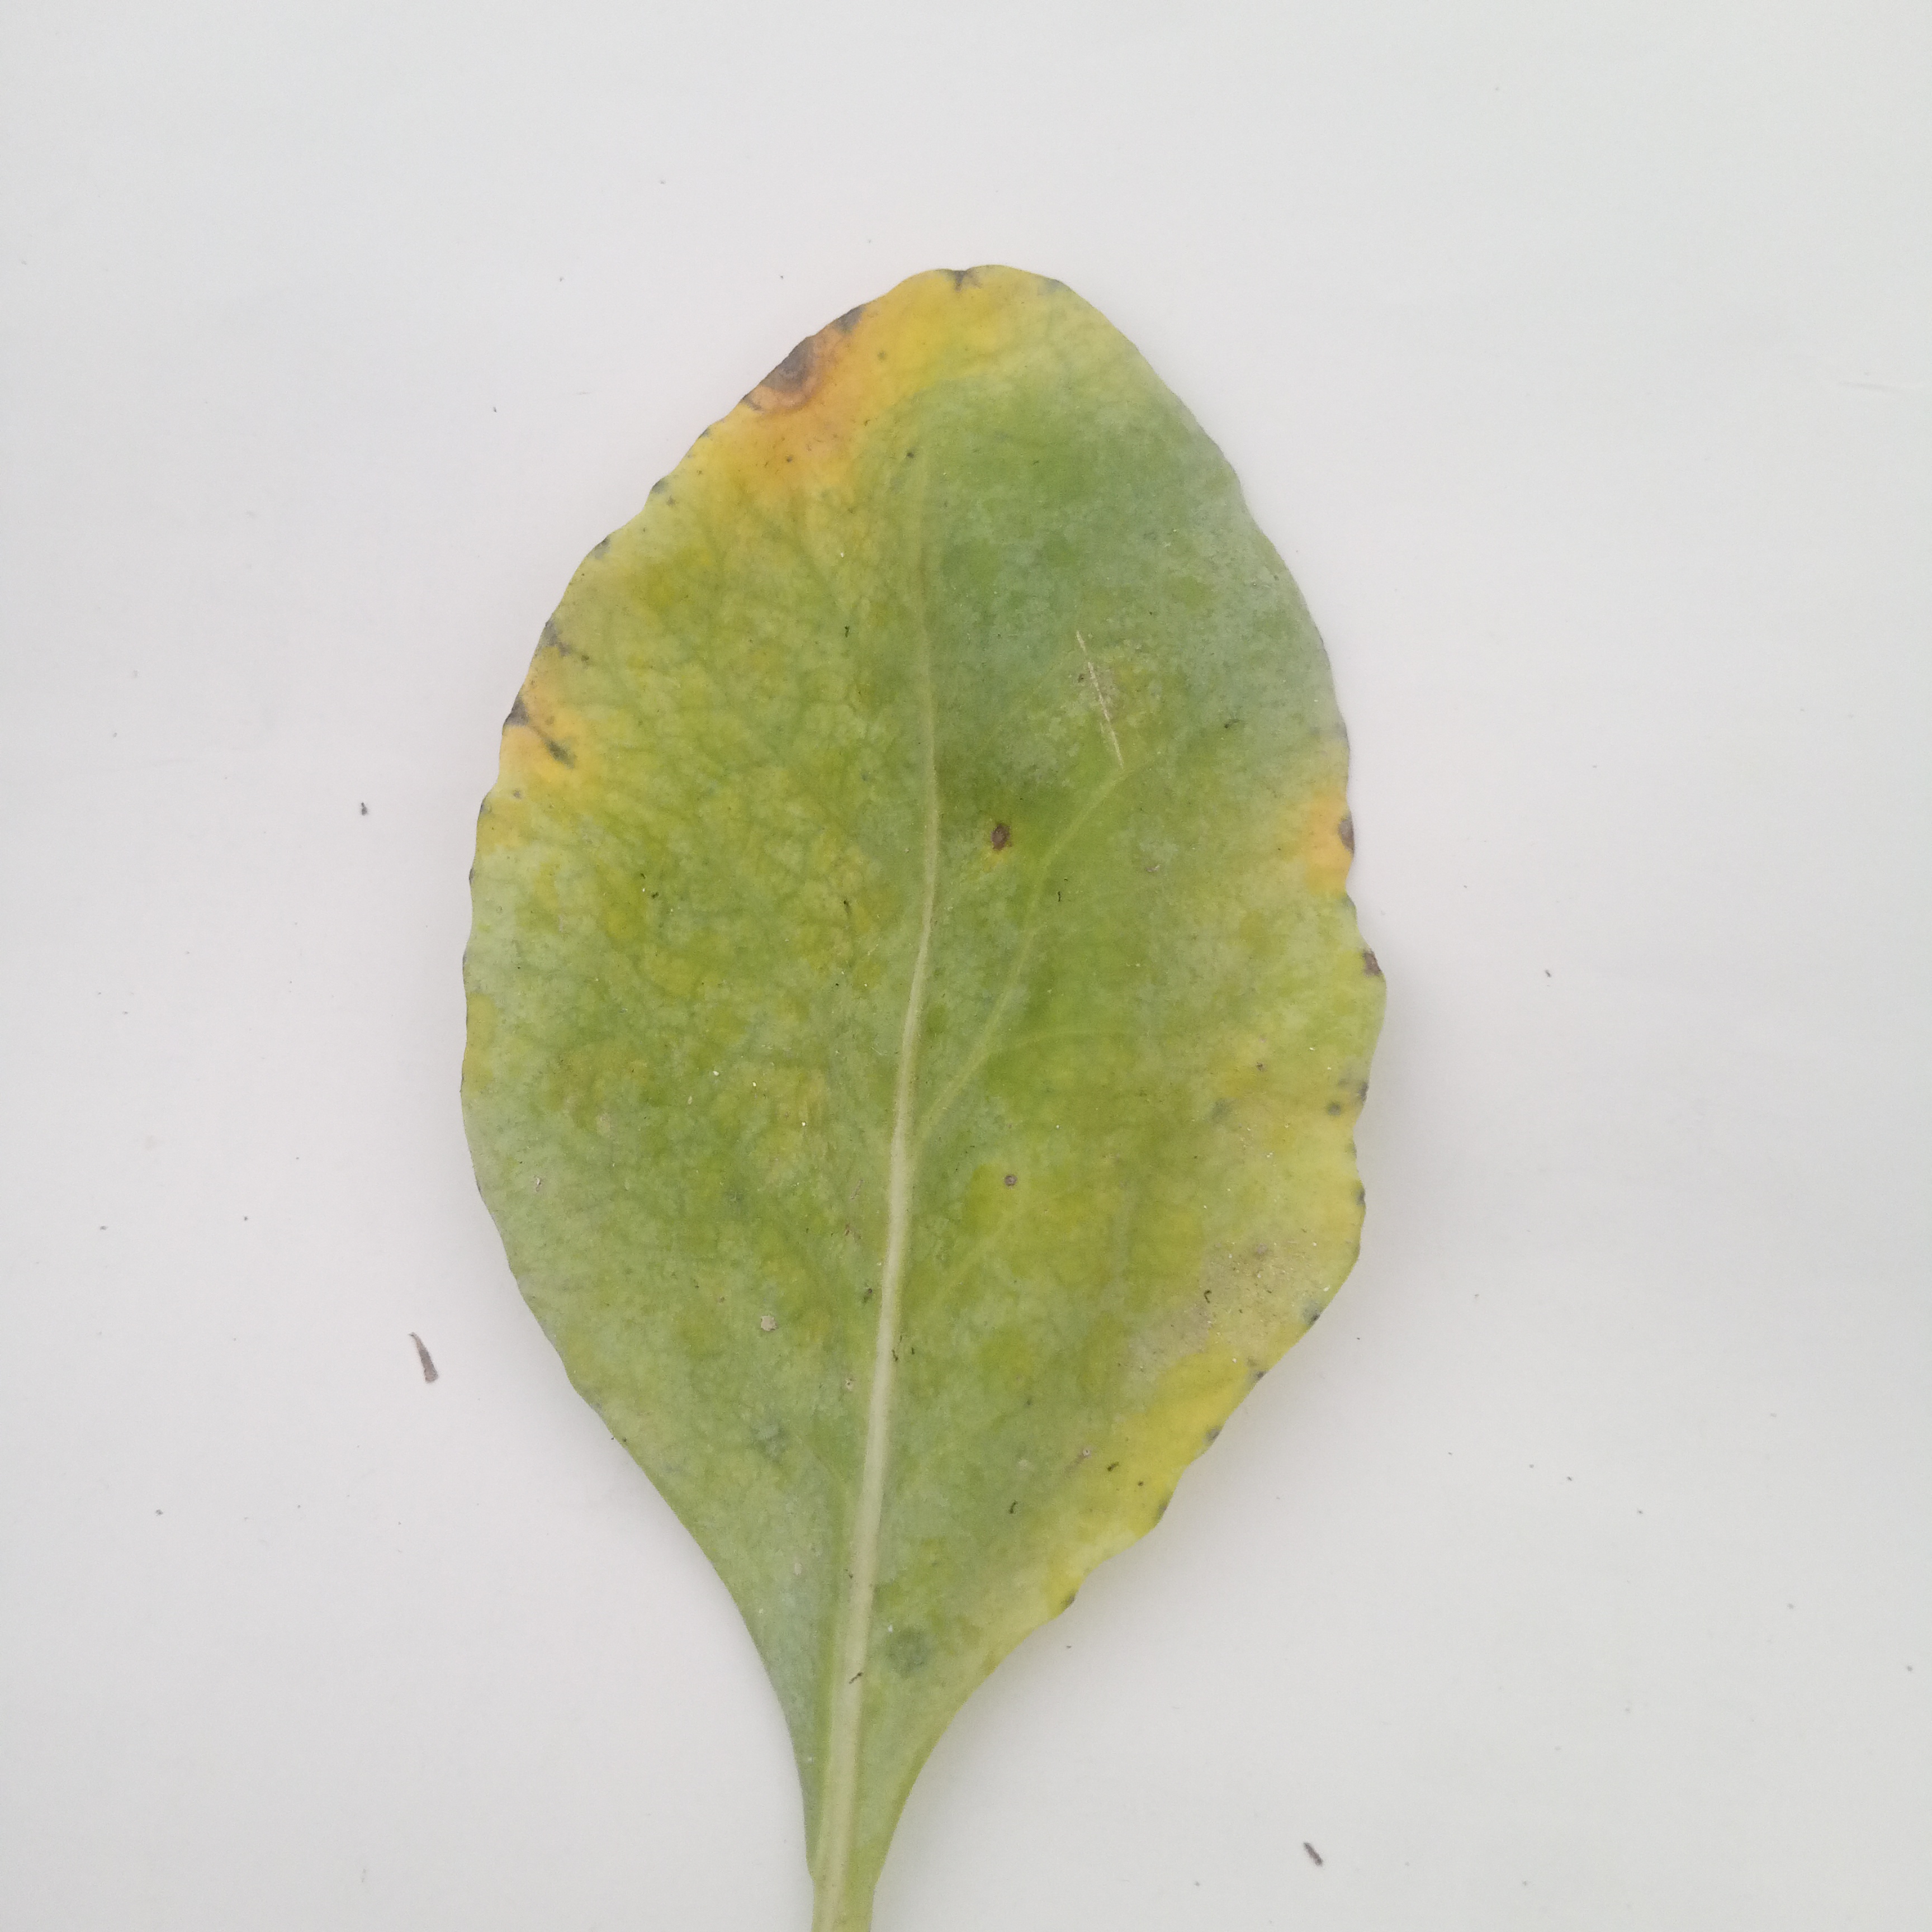
Label: Black Rot